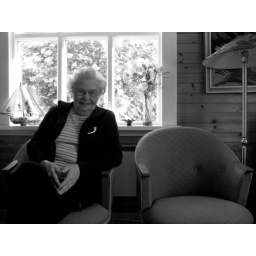
My grandmother sitting in a chair in the house where she grew up.